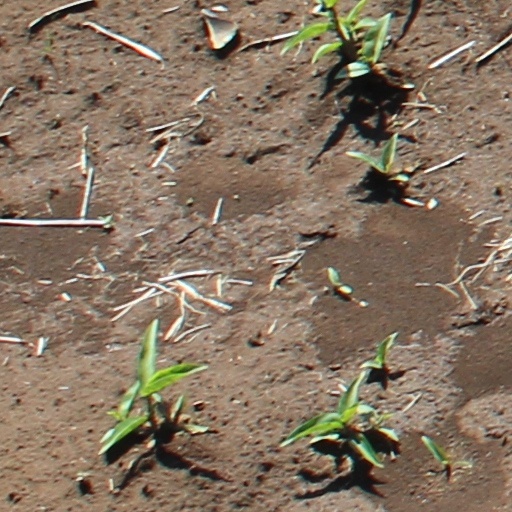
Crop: wheat